Paul Kipsiele Koech

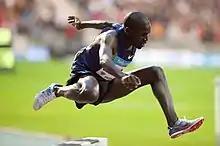
Kipsiele Koech running on the 2010 Diamond League circuit

Paul Kipsiele Koech (born 10 November 1981) is a Kenyan runner who specializes in the 3000 metres steeplechase. He won the 2004 Olympic bronze medal in this event. His personal best of 7:54.31 minutes is the third fastest of all time.